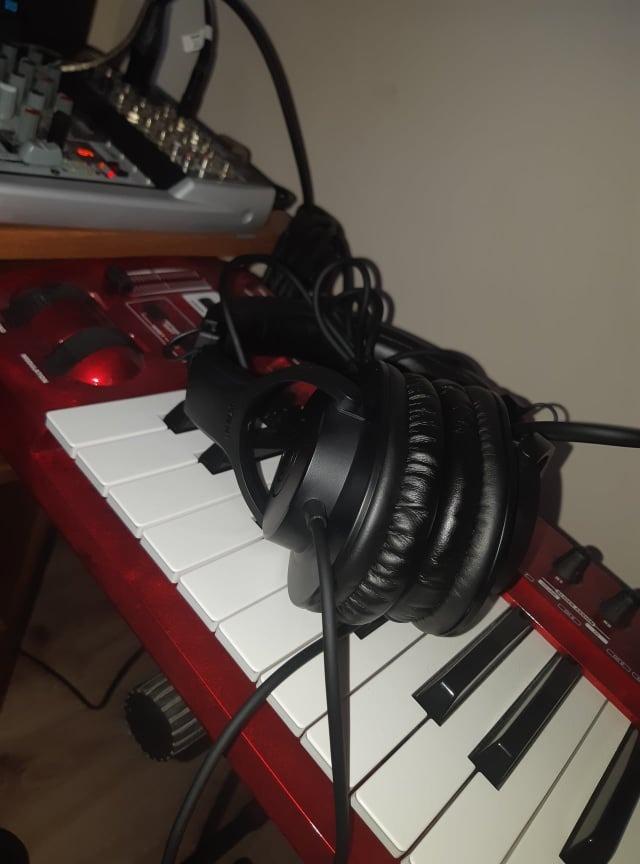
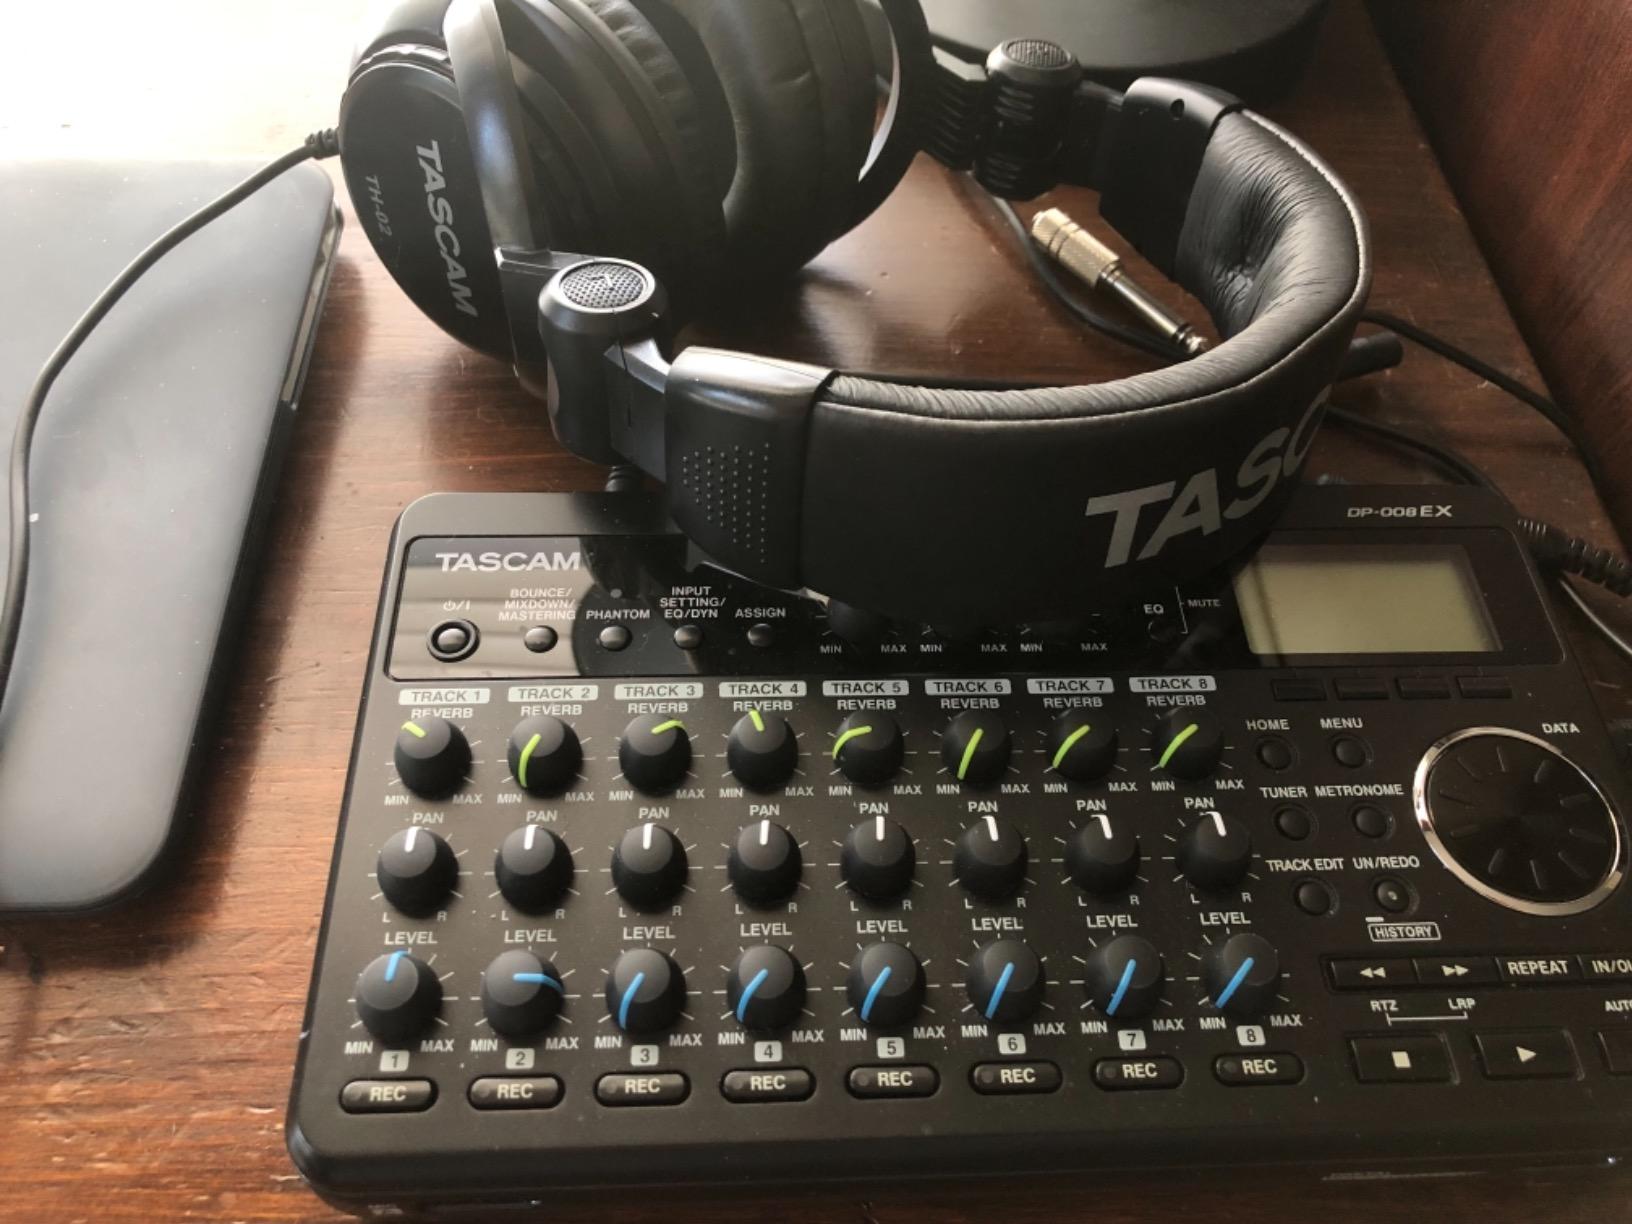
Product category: headphones
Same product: no